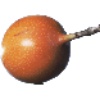
Label: granadilla